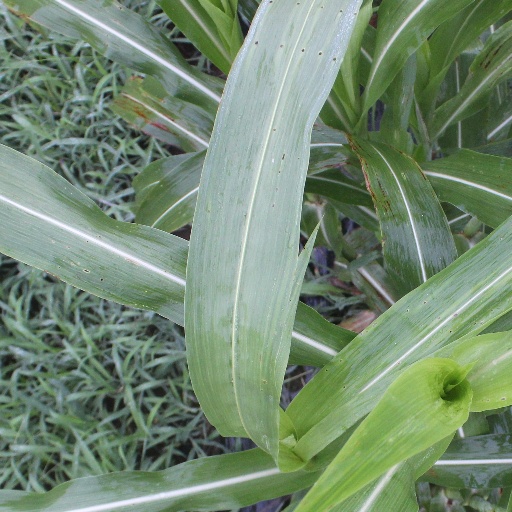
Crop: sorghum